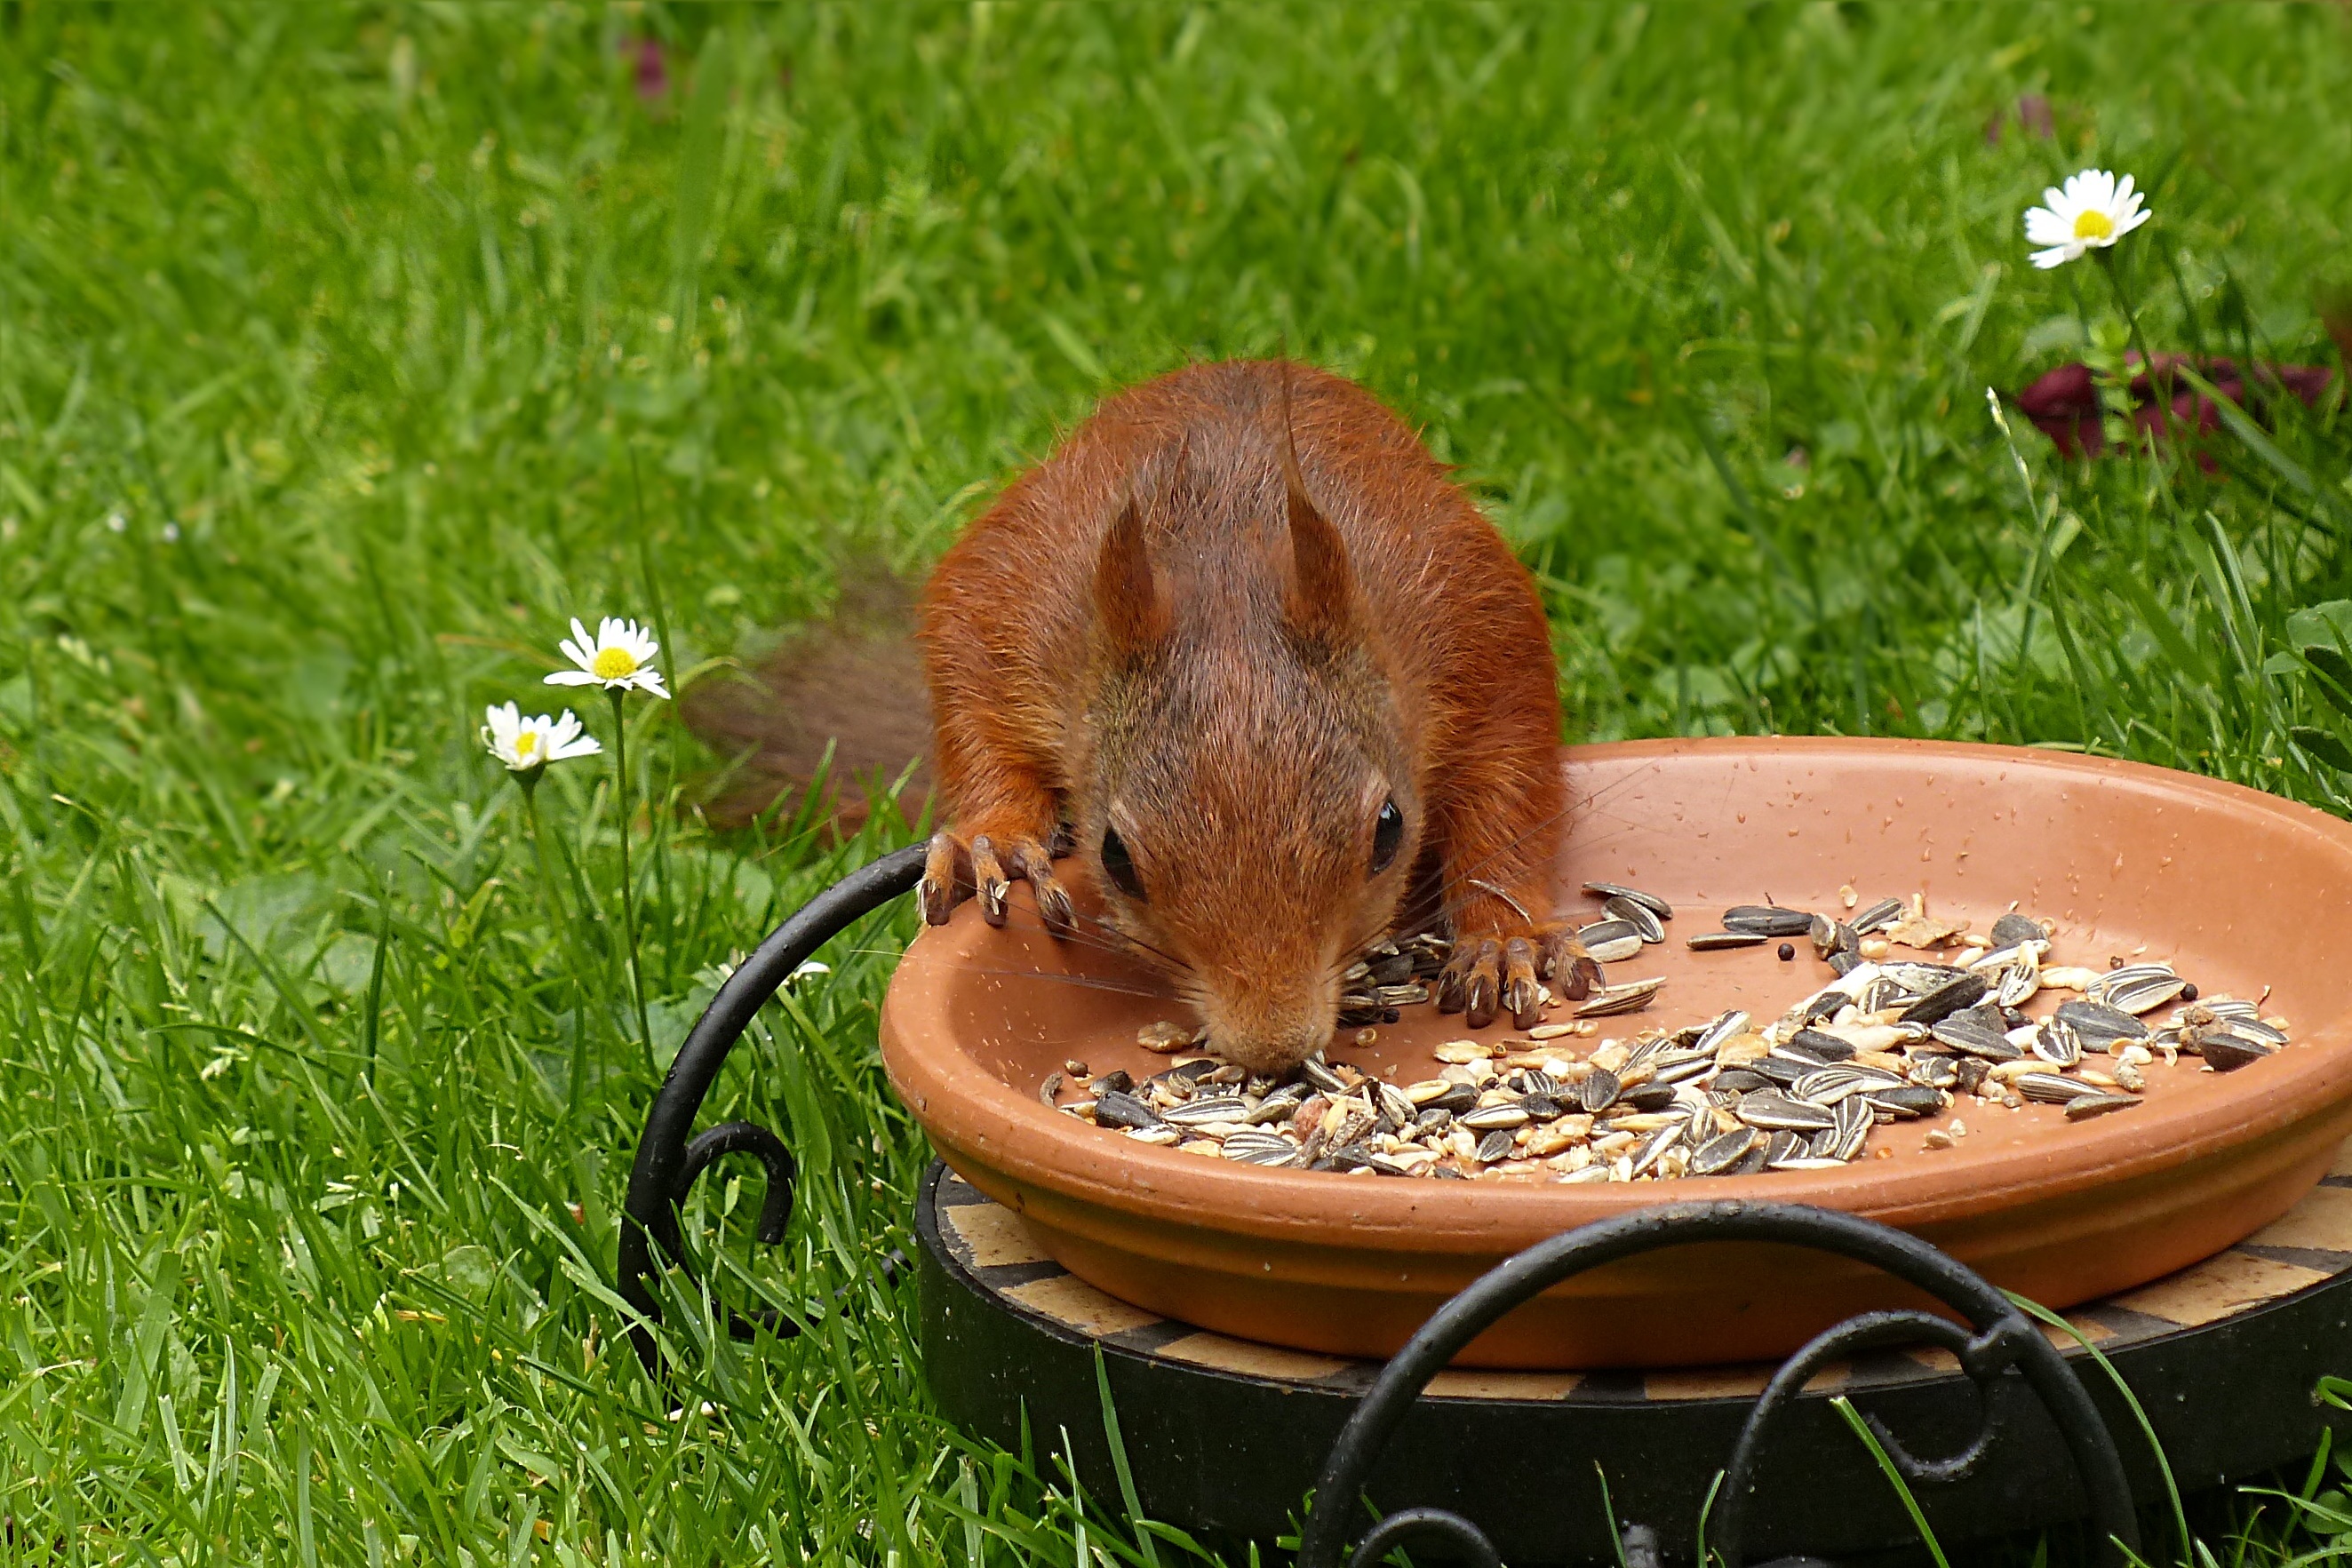
grass, lawn, young, mammal, squirrel, garden, rodent, rabbit, guinea pig, vertebrate, foraging, sciurus vulgaris major, rabits and hares